John Minto (Oregon pioneer)

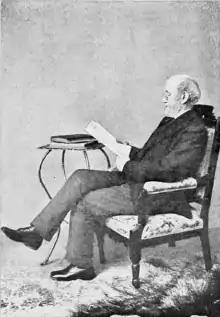

Minto arrived in Oregon City on October 18, 1844. In early 1845 went to The Dalles to drive the cattle of Captain R.W. Morrison to the Willamette Valley, Morrison being part of the group that Minto had emigrated with. Prior to this journey, Minto had traveled to Fort Vancouver to get assistance from Doctor John McLoughlin of the Hudson's Bay Company. However, doctor McLoughlin was out and they first dealt with James Douglas, McLoughlin’s later replacement as Chief Factor. Douglas put Minto and company up for the night, and the next day McLoughlin gave Minto some provisions for the journey to The Dalles and a boat to use. Once in The Dalles, Minto assisted the other travelers in his party who had been stranded there due to winter, and drove the cattle to the Willamette Valley.